Dziennik Telewizyjny

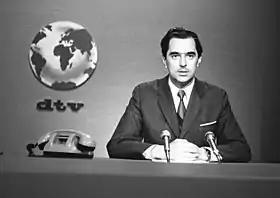
The studio in the 1960s

Numerous epigrams and jokes about "Dziennik" surfaced in the 1980s; one suggesting that "the only factual aspect of the show was the date". Between 1995 and 2005, satirist Jacek Fedorowicz presented a satirical television show on TVP1, also titled , which often recalled the most infamous texts and lines from "Dziennik".